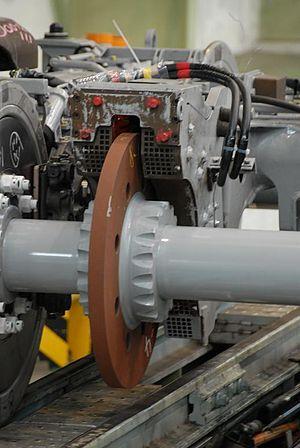
On appelle courants de Foucault les courants électriques créés dans une masse conductrice, soit par la variation au cours du temps d'un champ magnétique extérieur traversant ce milieu, soit par un déplacement de cette masse dans un champ magnétique. Ils sont une conséquence de l'induction électromagnétique.
Le TGV 001 est un turbotrain expérimental mis en service en 1972 en France. Il a été conçu en collaboration par la SNCF et Alsthom, pour explorer la plage de vitesses comprises entre 250 et 300 km/h, dans la perspective de la création d'un réseau de lignes à grande vitesse. Il a été construit par Alsthom, Brissonneau et Lotz, Turbomeca et M.T.E. Il a été inscrit au titre des Monuments historiques par arrêté du 19 mars 1996.
Les Shinkansen série 700 sont des rames automotrices à grande vitesse, utilisées sur les lignes Shinkansen Tōkaidō et Sanyō au Japon.